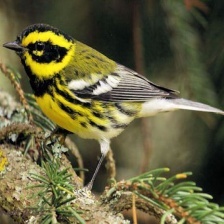
Species: TOWNSENDS WARBLER
Scientific name: SETOPHAGA TOWNSENDI